Waldbühne

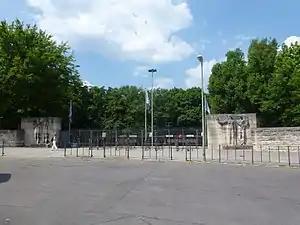
Entrance to the Waldbühne, with reliefs by Adolf Wamper

The theatre was built as part of the Olympic complex on the request of Propaganda Minister Joseph Goebbels. March made use of a natural ravine and modelled the theatre on ancient Greek amphitheatres. With the intent of showing the kinship between ancient Greek and Germanic culture, the entrance is flanked by two pairs of reliefs by Adolf Wamper: on the left, representing the "Fatherland", two male nudes, one with a sword, the other with a spear, a pairing that was to be used more famously by Arno Breker; and on the right, representing artistic celebration, two female nudes, one with a laurel wreath, the other with a lyre. The arena, the Maifeld field, and the Olympic stadium itself were designed to be used together for large events, and March also provided an indoor arena in the nearby "Haus des deutschen Sports" (House of German Sports) that has been regarded as a smaller equivalent of the Dietrich Eckart theatre.